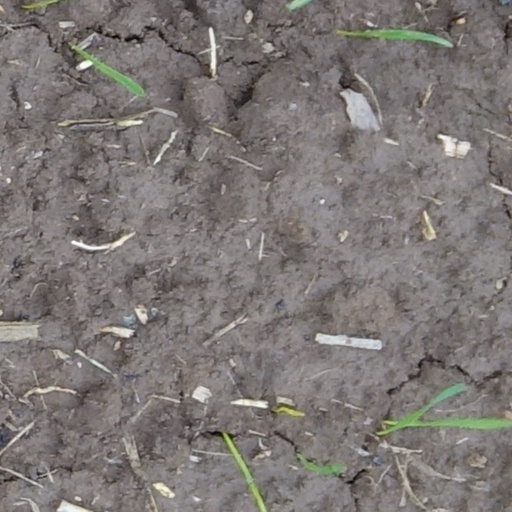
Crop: wheat